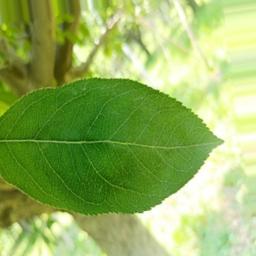
Label: Healthy